Louis V, Duke of Bavaria

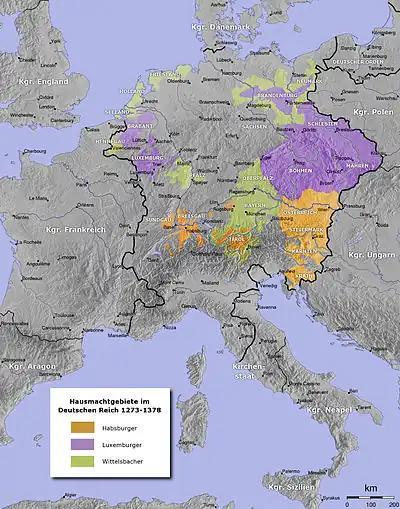
Holy Roman Empire 1273-1378: Habsburg, Luxembourg, and Wittelsbach territories

Upon his victory at Mühldorf, Louis IV took the occasion to seize the princeless Margraviate of Brandenburg, where the last Ascanian ruler Henry the Child had died without heirs in 1320. Ignoring the claims raised by Henry's Ascanian relative Duke Rudolf I of Saxe-Wittenberg, a supporter of his Habsburg rival anyway, he appointed his eldest son, the future Louis V, margrave in 1323. Still a minor, he remained under tutelage of Count Berthold VII of Henneberg, who acted as a Brandenburg regent. Duke Rudolf I in late 1324 renounced the Brandenburg estates in turn for a compensation.